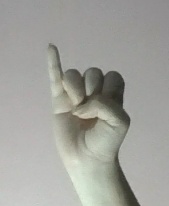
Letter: meem